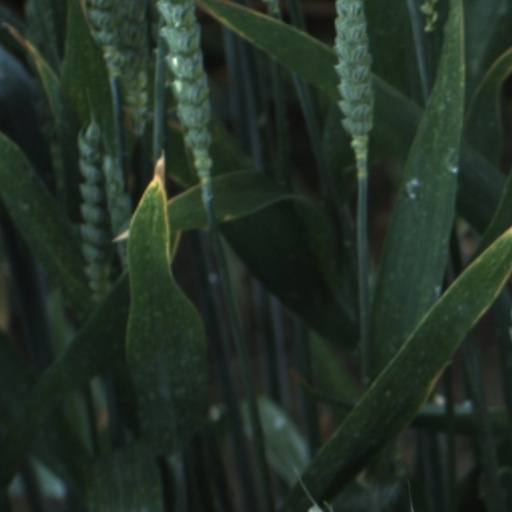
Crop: wheat